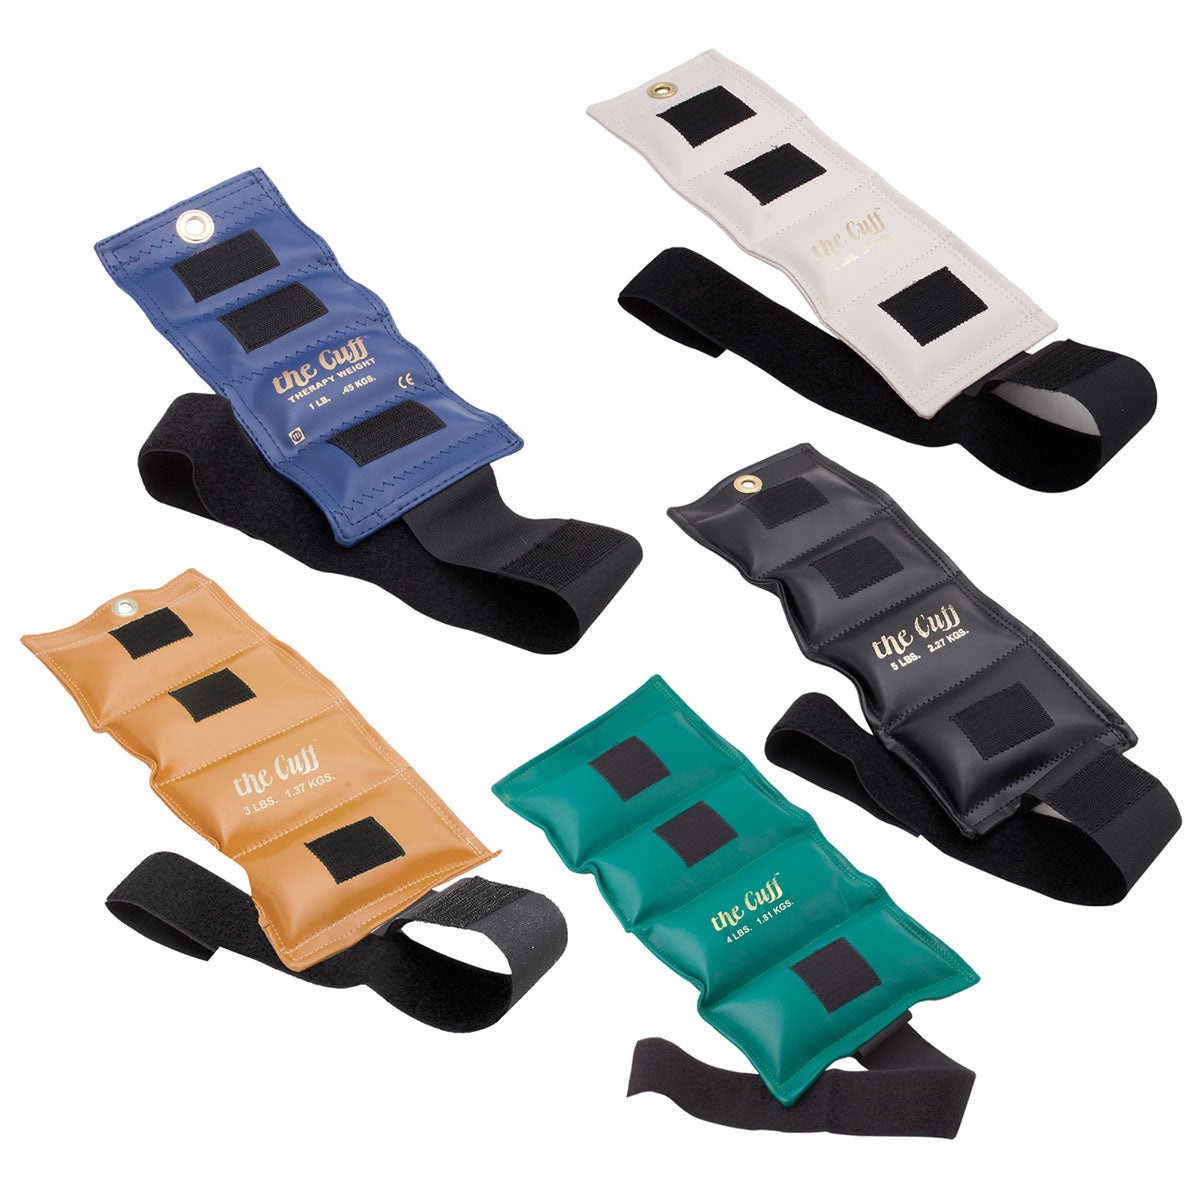
The Cuff Original Ankle and Wrist Weight Sets
Cuff Ankle and Wrist Weights are an ideal addition for physical therapy, running, walking, biking, cardio, aerobics, fitness training, yoga, Pilates, dance and so much more. Meant to be worn, the weights are portable and can be used during any type of workout. The Cuff lets you add resistance to standard exercises for deeper workouts that have more impact. These weights are a perfect addition for any rehabilitation routine because of their flexibility and adjustable design. Strong, durable hook and loop fasteners assure a secure and comfortable fit that won't slip, allowing users to exercise in confidence. The weights contour around ankles, wrists and even thighs. Built to last, Cuff products are durable and made of easy to clean vinyl. Cuff offers 20 color-coded ankle and wrist weights ranging from 0.25 lbs. all the way up to 25 lbs., making them versatile for all strength levels. This is a 5-piece set containing cuffs that weigh 1, 2, 3, 4 and 5 lbs. Multiple weight options mean workouts are adjustable, customizable and personalized. Cuff weights are so comfortable and convenient, you can even wear them under clothes. Heavy-duty materials and double stitching ensure the weights hold up even after the toughest of repeated workouts. The Cuff features grommets, great for hanging on any peg-board weight racks, making it a must-have addition for home gyms, clinics and fitness centers. Easy to clean, with a sponge or clean cloth and soapy water. Simply wipe off the vinyl to remove dirt.
Brand: Shopify demo
Category: Sporting Goods > Fitness & General Exercise Equipment > Weighted Clothing > Ankle Weights